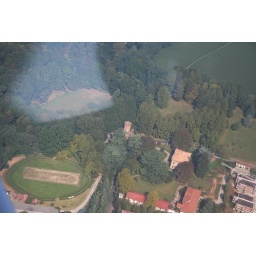
Carimate - An ancient tower near the castle